Colombia

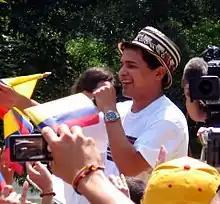
Jorge Celedón of the Binomio de Oro de América band. The Vallenato, along with Cumbia, are the two most popular Colombian folk music genres heard in Latin America.

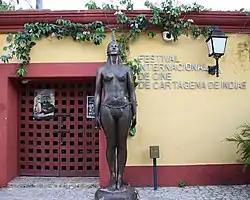
The Cartagena Film Festival is the oldest cinema event in Latin America. The central focus is on films from Ibero-America.

With an estimated 50 million people in 2020, Colombia is the third-most populous country in Latin America, after Brazil and Mexico. At the beginning of the 20th century, Colombia's population was approximately 4 million. Since the early 1970s Colombia has experienced steady declines in its fertility, mortality, and population growth rates. The population growth rate for 2016 is estimated to be 0.9%. About 26.8% of the population were 15 years old or younger, 65.7% were between 15 and 64 years old, and 7.4% were over 65 years old. The proportion of older persons in the total population has begun to increase substantially. Colombia is projected to have a population of 55.3 million by 2050.